Josephus on Jesus

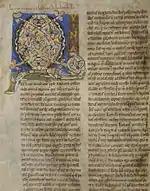
A copy of Josephus' "Antiquities" c. 1200

Craig A. Evans states that an argument in favor of the partial authenticity of the ' is that the passage does not stress the role played by the Jewish leaders in the death of Jesus. According to Evans, if the passage had been an interpolation after the emergence of conflicts between Jews and Christians, it would have had a more accusatory tone, but in its current form reads as one would expect it to read for a passage composed by Josephus towards the end of the first century. Géza Vermes concurs, arguing that if the ' had been the work of a Christian forger, it would have placed blame on the Jewish leaders, but as is it is "perfectly in line" with the attitude of Josephus towards Pilate. Vermes also states that the detached depiction of the followers of Jesus is not the work of a Christian interpolator. Vermes calls the Jesus notice in the " a "veritable tour de force" in which Josephus plays the role of a neutral witness.